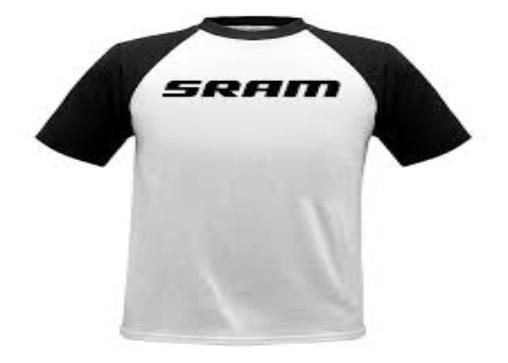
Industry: Clothes